Sarah Baartman

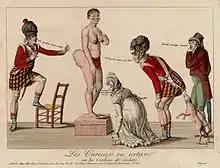
" La Belle Hottentote " , a 19th-century French print of Baartman

"Venus" is sometimes used to designate representations of the female body in arts and cultural anthropology, referring to the Roman goddess of love and fertility. "Hottentot" was a Dutch-colonial era term for the indigenous Khoekhoe people of southwestern Africa, which then became commonly used in English, and was shortened to "hotnot" as an offensive term, the term "Hottentot" refers to the tribe, eg. Zulu, Xhosa. The Sarah Baartman story has been called the epitome of racist colonial exploitation, and of the commodification and dehumanization of black people.